Punter (gridiron football)

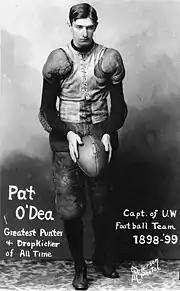
Pat O'Dea was a punter and fullback for Wisconsin.

Before Guy's arrival in Oakland, many teams trained a position player to double as a punter (the placekicker was likewise expected to "double-up" at another position), even after the one-platoon system (which effectively required a punter to play offensive and defensive positions on top of their duties) was abolished in the 1940s. The Green Bay Packers won Super Bowl I and Super Bowl II using running back Donny Anderson as their punter. The Packers' regular placekicker, Don Chandler, was an All-Pro punter with the New York Giants, but Vince Lombardi brought Chandler in from his old team to serve exclusively as a kicker after Paul Hornung, who set the NFL single-season scoring record with 176 points in 12 games in 1960, was suspended for gambling in 1963 and suffered a sharp decline in accuracy in 1964. Linebacker Paul Maguire served as a punter for the AFL-champion San Diego Chargers and Buffalo Bills in the 1960s.